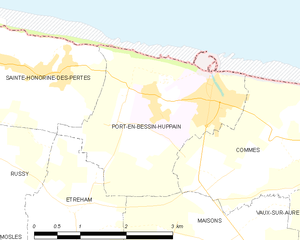
Port-en-Bessin-Huppain
Kort over kommunen
Kort over kommunen
Port-en-Bessin-Huppain er en kommune i Calvados departmentet i Basse-Normandie regionen i det nordvestlige Frankrig.